Fashion Madness

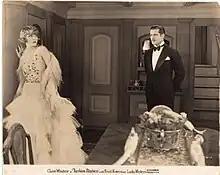

Fashion Madness is a lost 1928 American silent drama film directed by Louis J. Gasnier and starring Claire Windsor, Reed Howes and Laska Winter.